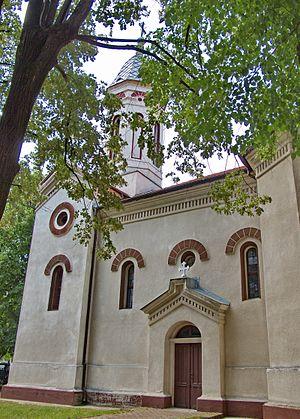
L'église de la Sainte-Trinité de Žagubica est une église orthodoxe serbe située à Žagubica, dans le district de Braničevo en Serbie. Elle est inscrite sur la liste des monuments culturels protégés de la République de Serbie.
Les monuments culturels protégés constituent une catégorie de monuments de Serbie inscrits sur une liste de monuments bénéficiant de la protection de l'État. Il s'agit d'une troisième catégorie de monuments protégés classés, par leur importance, après les monuments culturels d'importance exceptionnelle et les monuments culturels de grande importance.
Cet article recense les monuments culturels du district de Braničevo en Serbie.